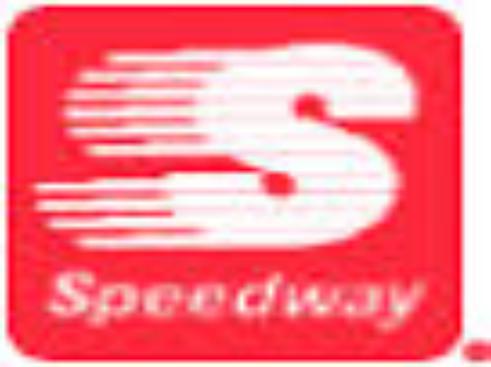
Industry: Transportation